Women in music

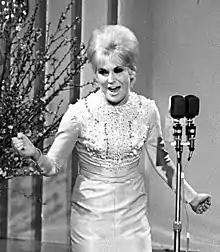
Dusty Springfield in 1965

In the 1960s pop music scene, women were mostly singers. A few women wrote songs at the Brill Building in New York City, considered the center of the American music industry that dominated the pop charts at this time—among them, Carole King, Ellie Greenwich, and Cynthia Weil—penning iconic hits for other artists.